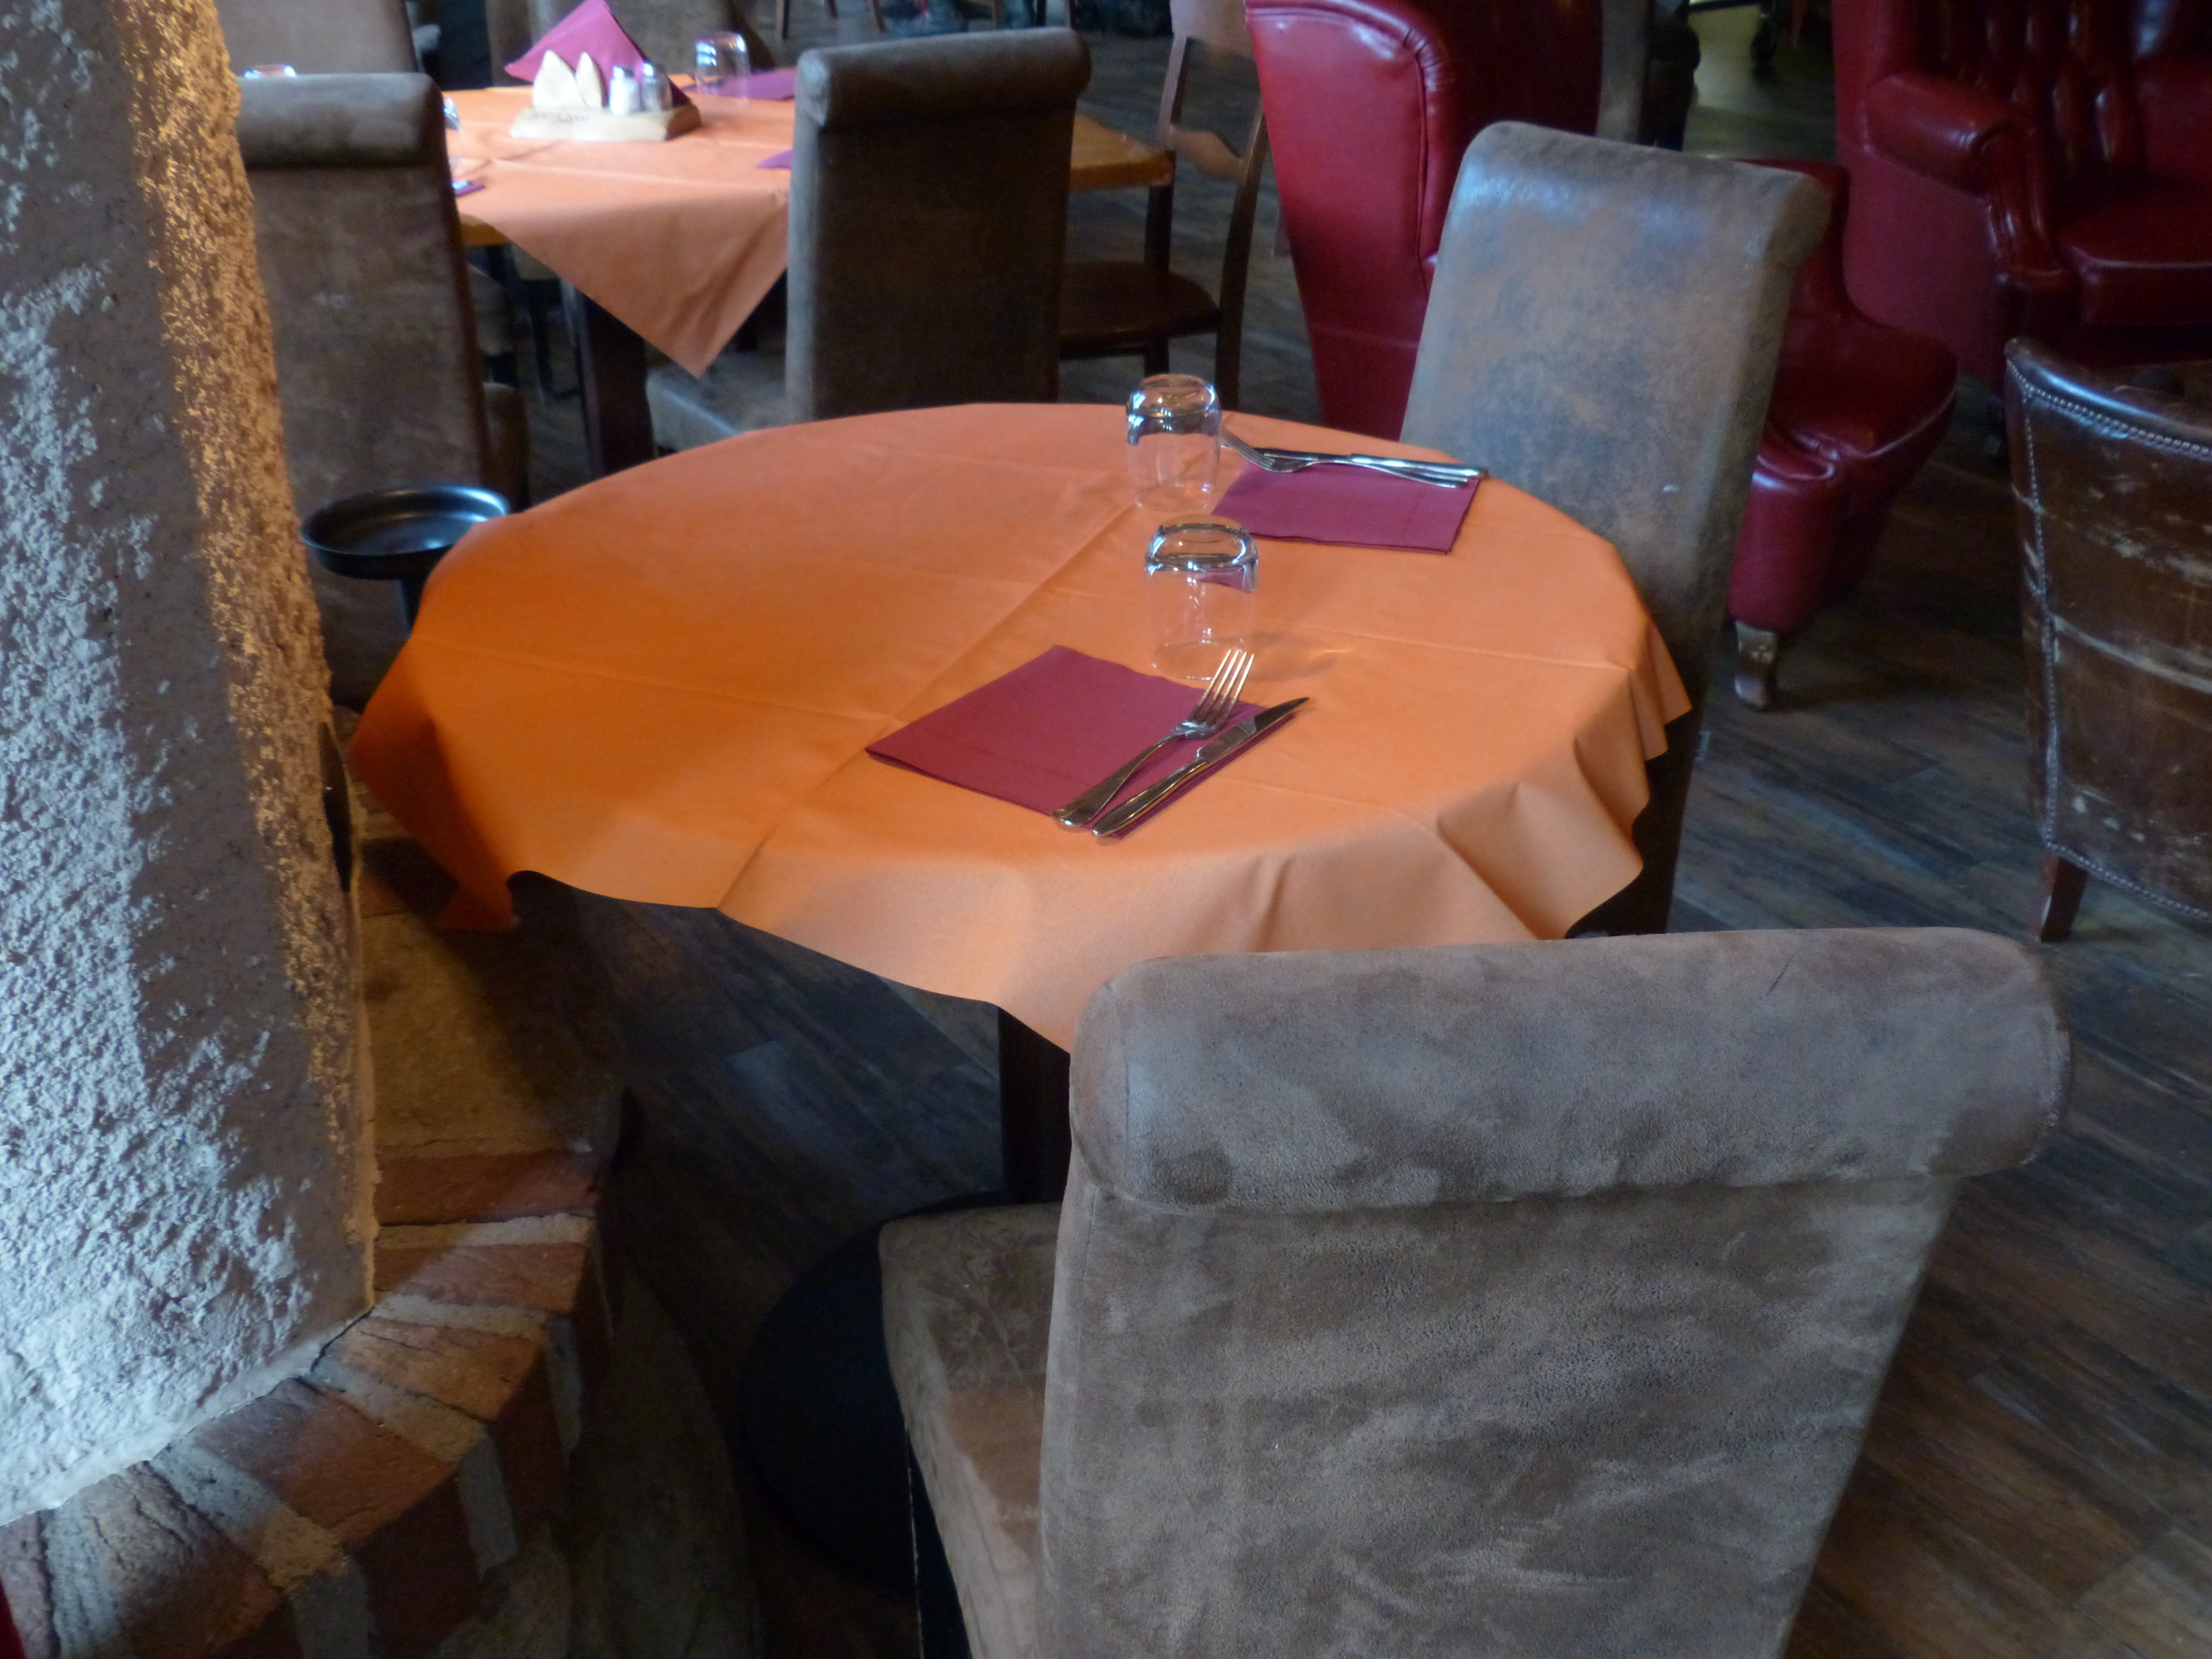
table, chair, restaurant, cozy, covered, furniture, room, sit, seating area, man made object, 2 persons